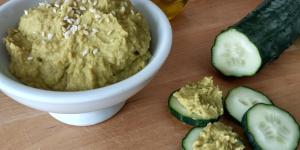
hummus de guisantes